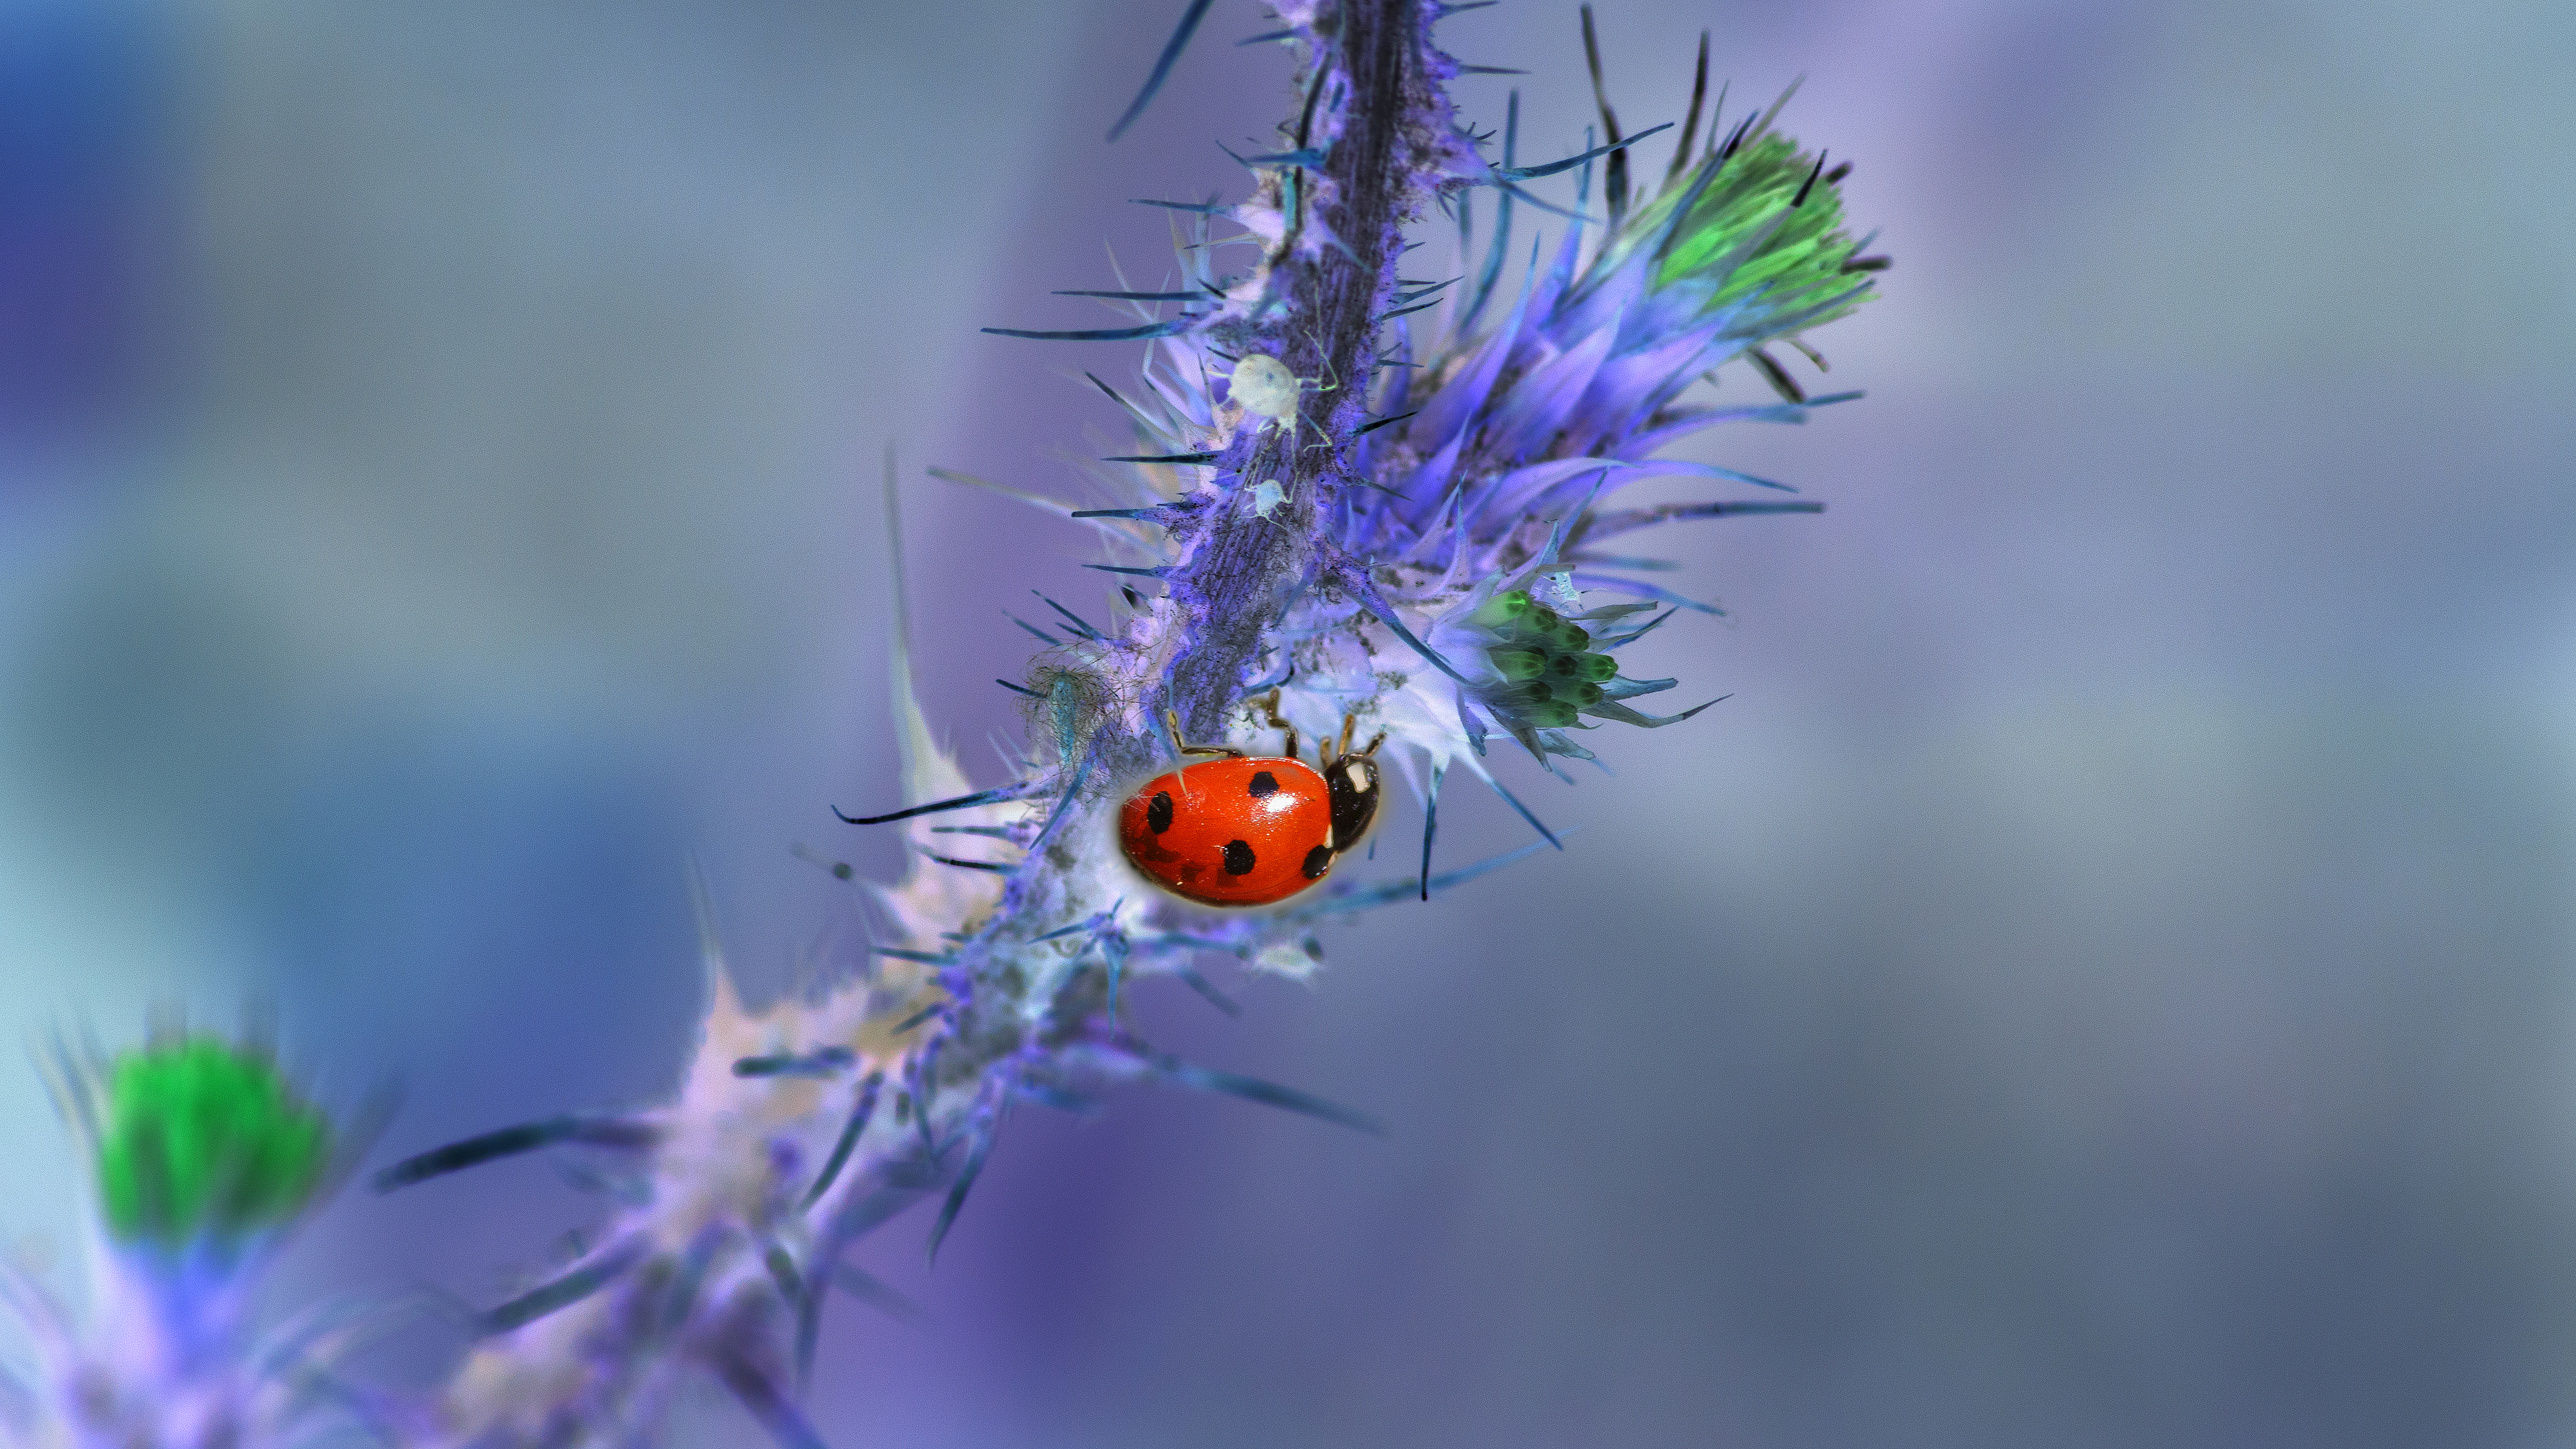
nature, branch, photography, flower, pollen, insect, macro, ladybug, blue, closeup, flora, fauna, ladybird, invertebrate, wildflower, close up, coccinelle, nectar, macro photography